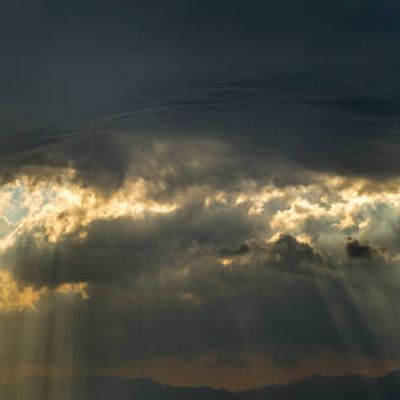
Cloud type: Altostratus (As)